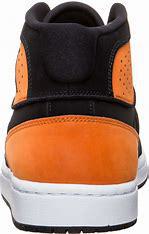
Brand: Jordan
Model: Access